Harry A. Wheeler

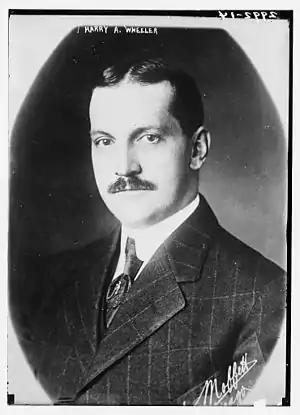

Harry A. Wheeler (May 26, 1866 - January 23, 1960), was president of the United States Chamber of Commerce. In 1914 he declined President Woodrow Wilson's invitation to join the Federal Reserve Board.